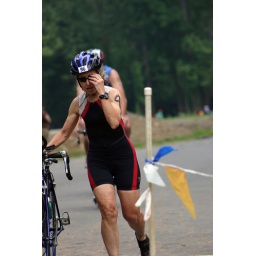
June 1st LR Sprint TRI with the swim in the ski lake and the bike and run on the NLR River trail